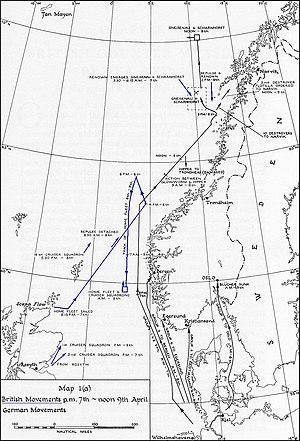
La campagne de Norvège, qui dura du 9 avril 1940 au 10 juin 1940, fut la première confrontation terrestre directe entre les forces alliées — Royaume-Uni, France et Pologne — et les troupes de l’Allemagne nazie lors de la Seconde Guerre mondiale.
La bataille des Lofoten est une bataille navale entre la Kriegsmarine et la Royal Navy lors de la Seconde Guerre mondiale à proximité de la côte sud des Lofoten en Norvège. Une escadre allemande, sous les ordres du vice-amiral Günther Lütjens et constituée par les cuirassés Scharnhorst et Gneisenau, rencontre et engage une escadre britannique sous les ordres de l'amiral Sir William Whitworth, constituée du croiseur de bataille HMS Renown et de dix destroyers. Après un court engagement, le Gneisenau subit quelques dégâts modérés et se retire.